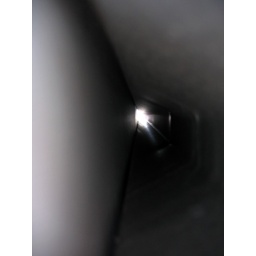
Light in the end of the road sign